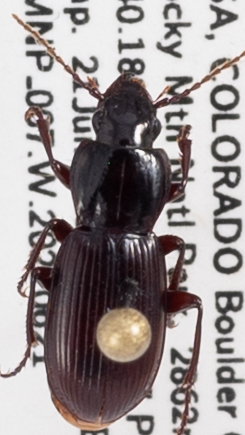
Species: Pterostichus restrictus
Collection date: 2022-06-21
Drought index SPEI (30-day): -0.244
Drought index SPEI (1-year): -1.118
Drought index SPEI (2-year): -1.19